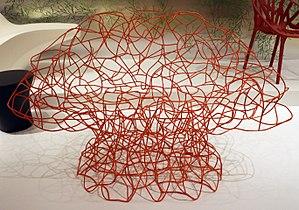
Humberto et Fernando Campana sont deux frères designers brésiliens. Humberto est né en 1953 à São Paulo, Fernando est né en 1961 à São Paulo.